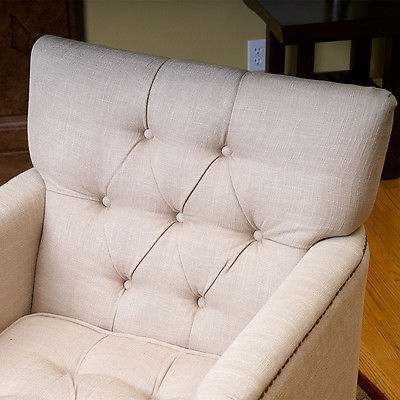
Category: chair